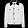
Label: Coat